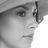
Emotion: neutral